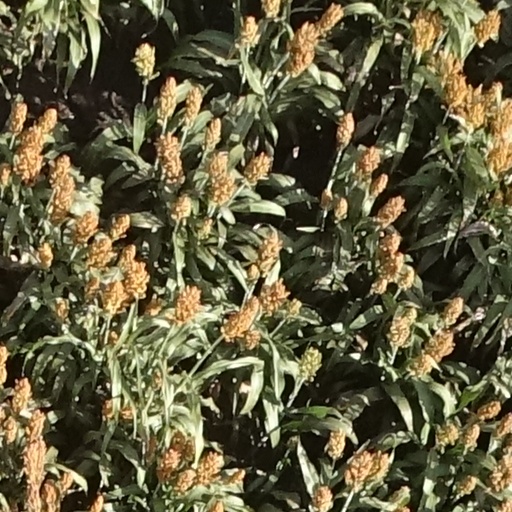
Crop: sorghum